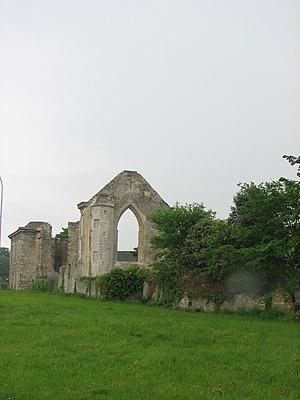
L'abbaye Notre-Dame du Vœu est un édifice religieux catholique implanté rue de l'Abbaye à Cherbourg-en-Cotentin, sur le territoire de la commune déléguée de Cherbourg-Octeville, en France.